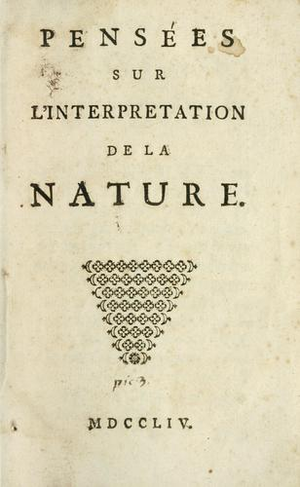
Les Pensées sur l'interprétation de la nature est un essai de Denis Diderot publié anonymement et sans adresse en 1753 sous le titre De l'interprétation de la nature. Le texte est rapidement réédité, remanié, au printemps 1754, sous le titre définitif.